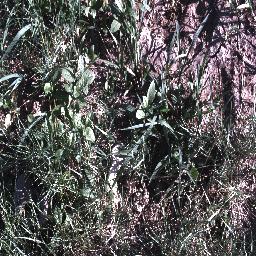
Label: negative